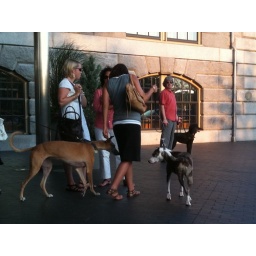
Dog owners with our dogs after Yappy Hour, waiting for our cars in front of the Liberty Hotel in Boston